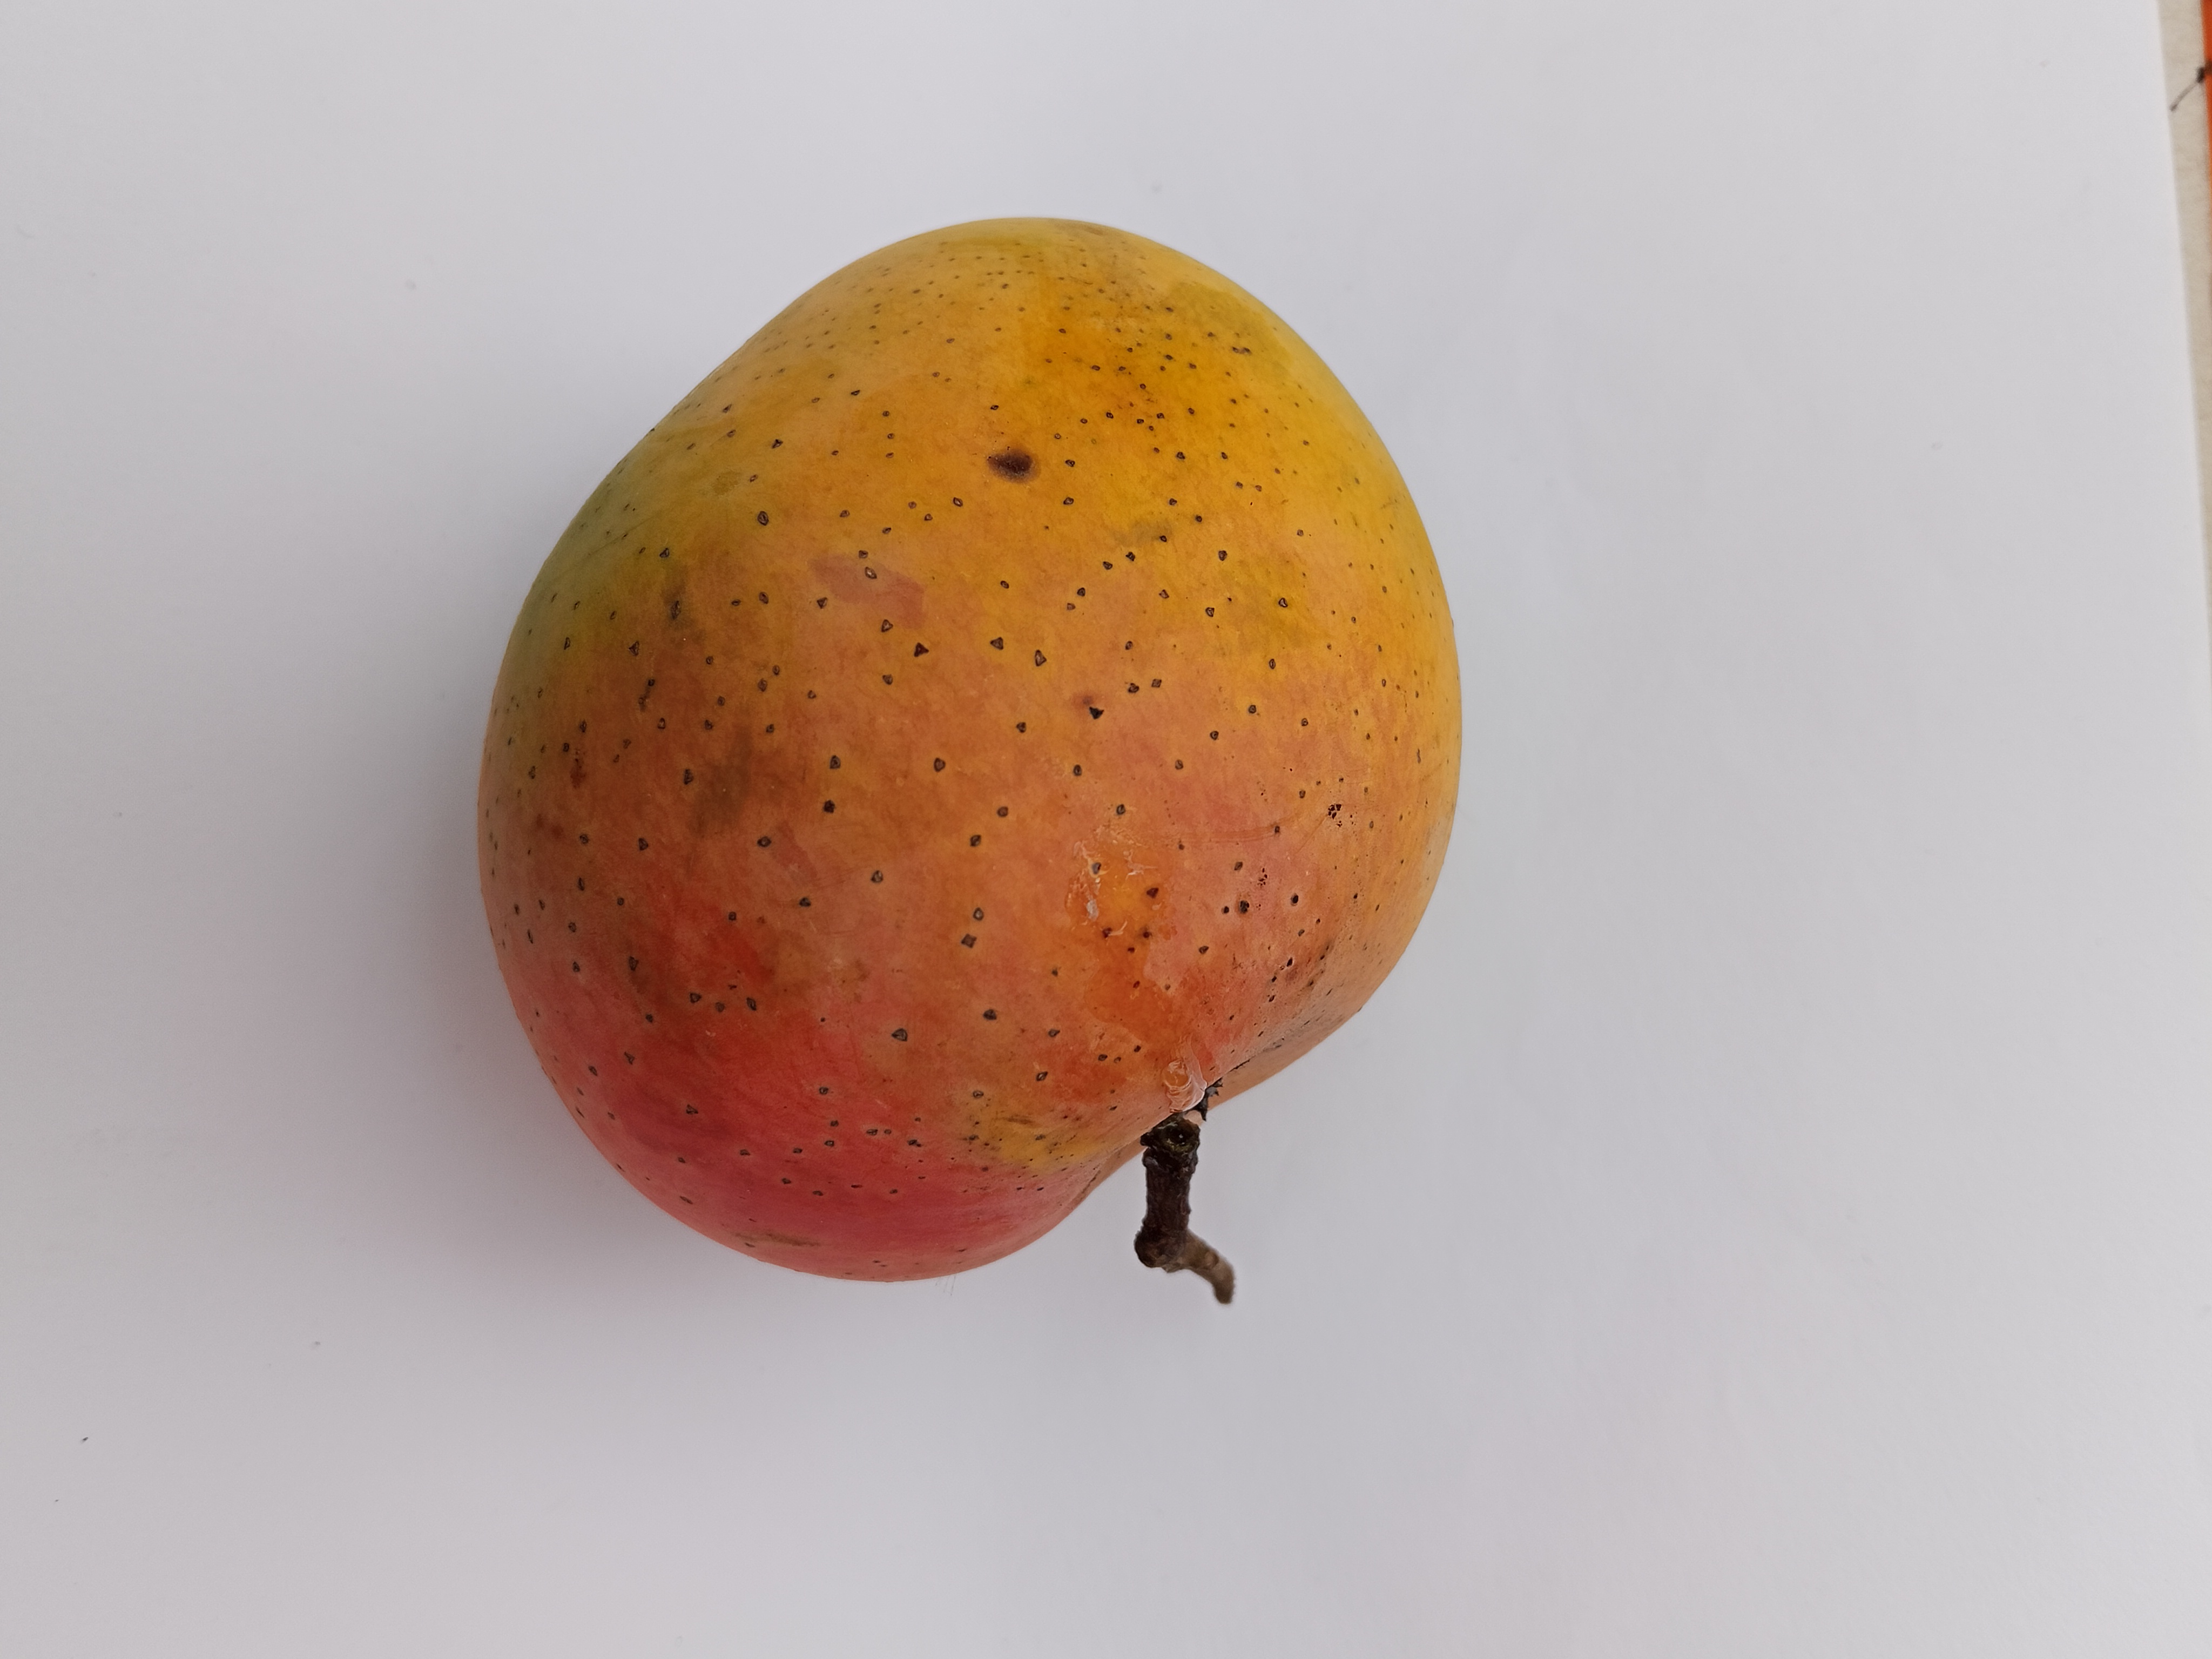
Mango variety: Sundari